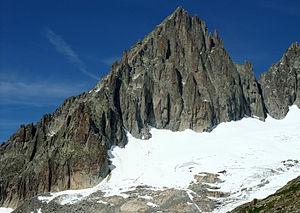
Aiguille du Moine
L'aiguille du Moine est un sommet du massif du Mont-Blanc qui culmine à 3 412 m d'altitude.